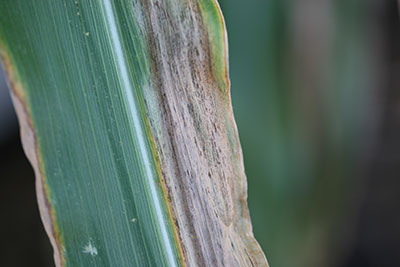
Labels: Corn leaf blight